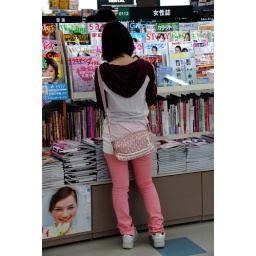
The pink shoulder bag by Christian Dior